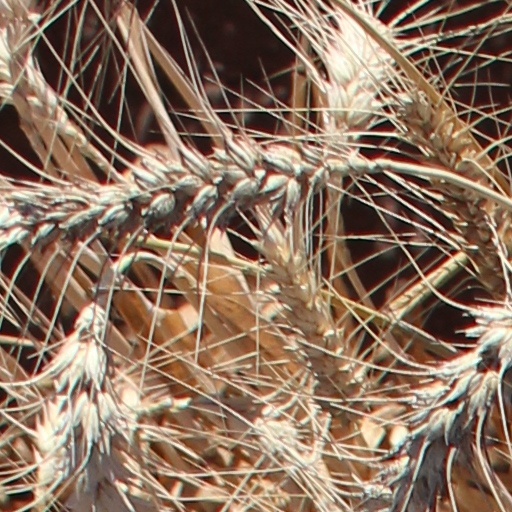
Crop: wheat